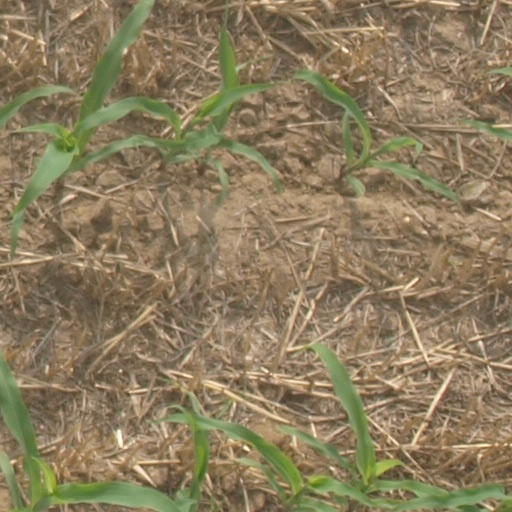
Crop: maize; corn